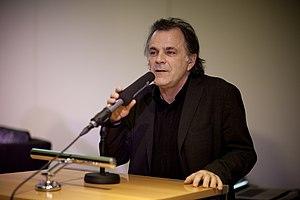
Markus Hinterhäuser est un pianiste autrichien, directeur du Festival de Vienne et du Festival de Salzbourg.